Features new to Windows 8

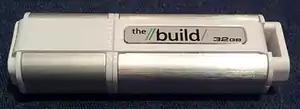
Bootable Windows To Go USB flash drive

Windows 8 includes an overhauled version of Task Manager, which features the following changes: